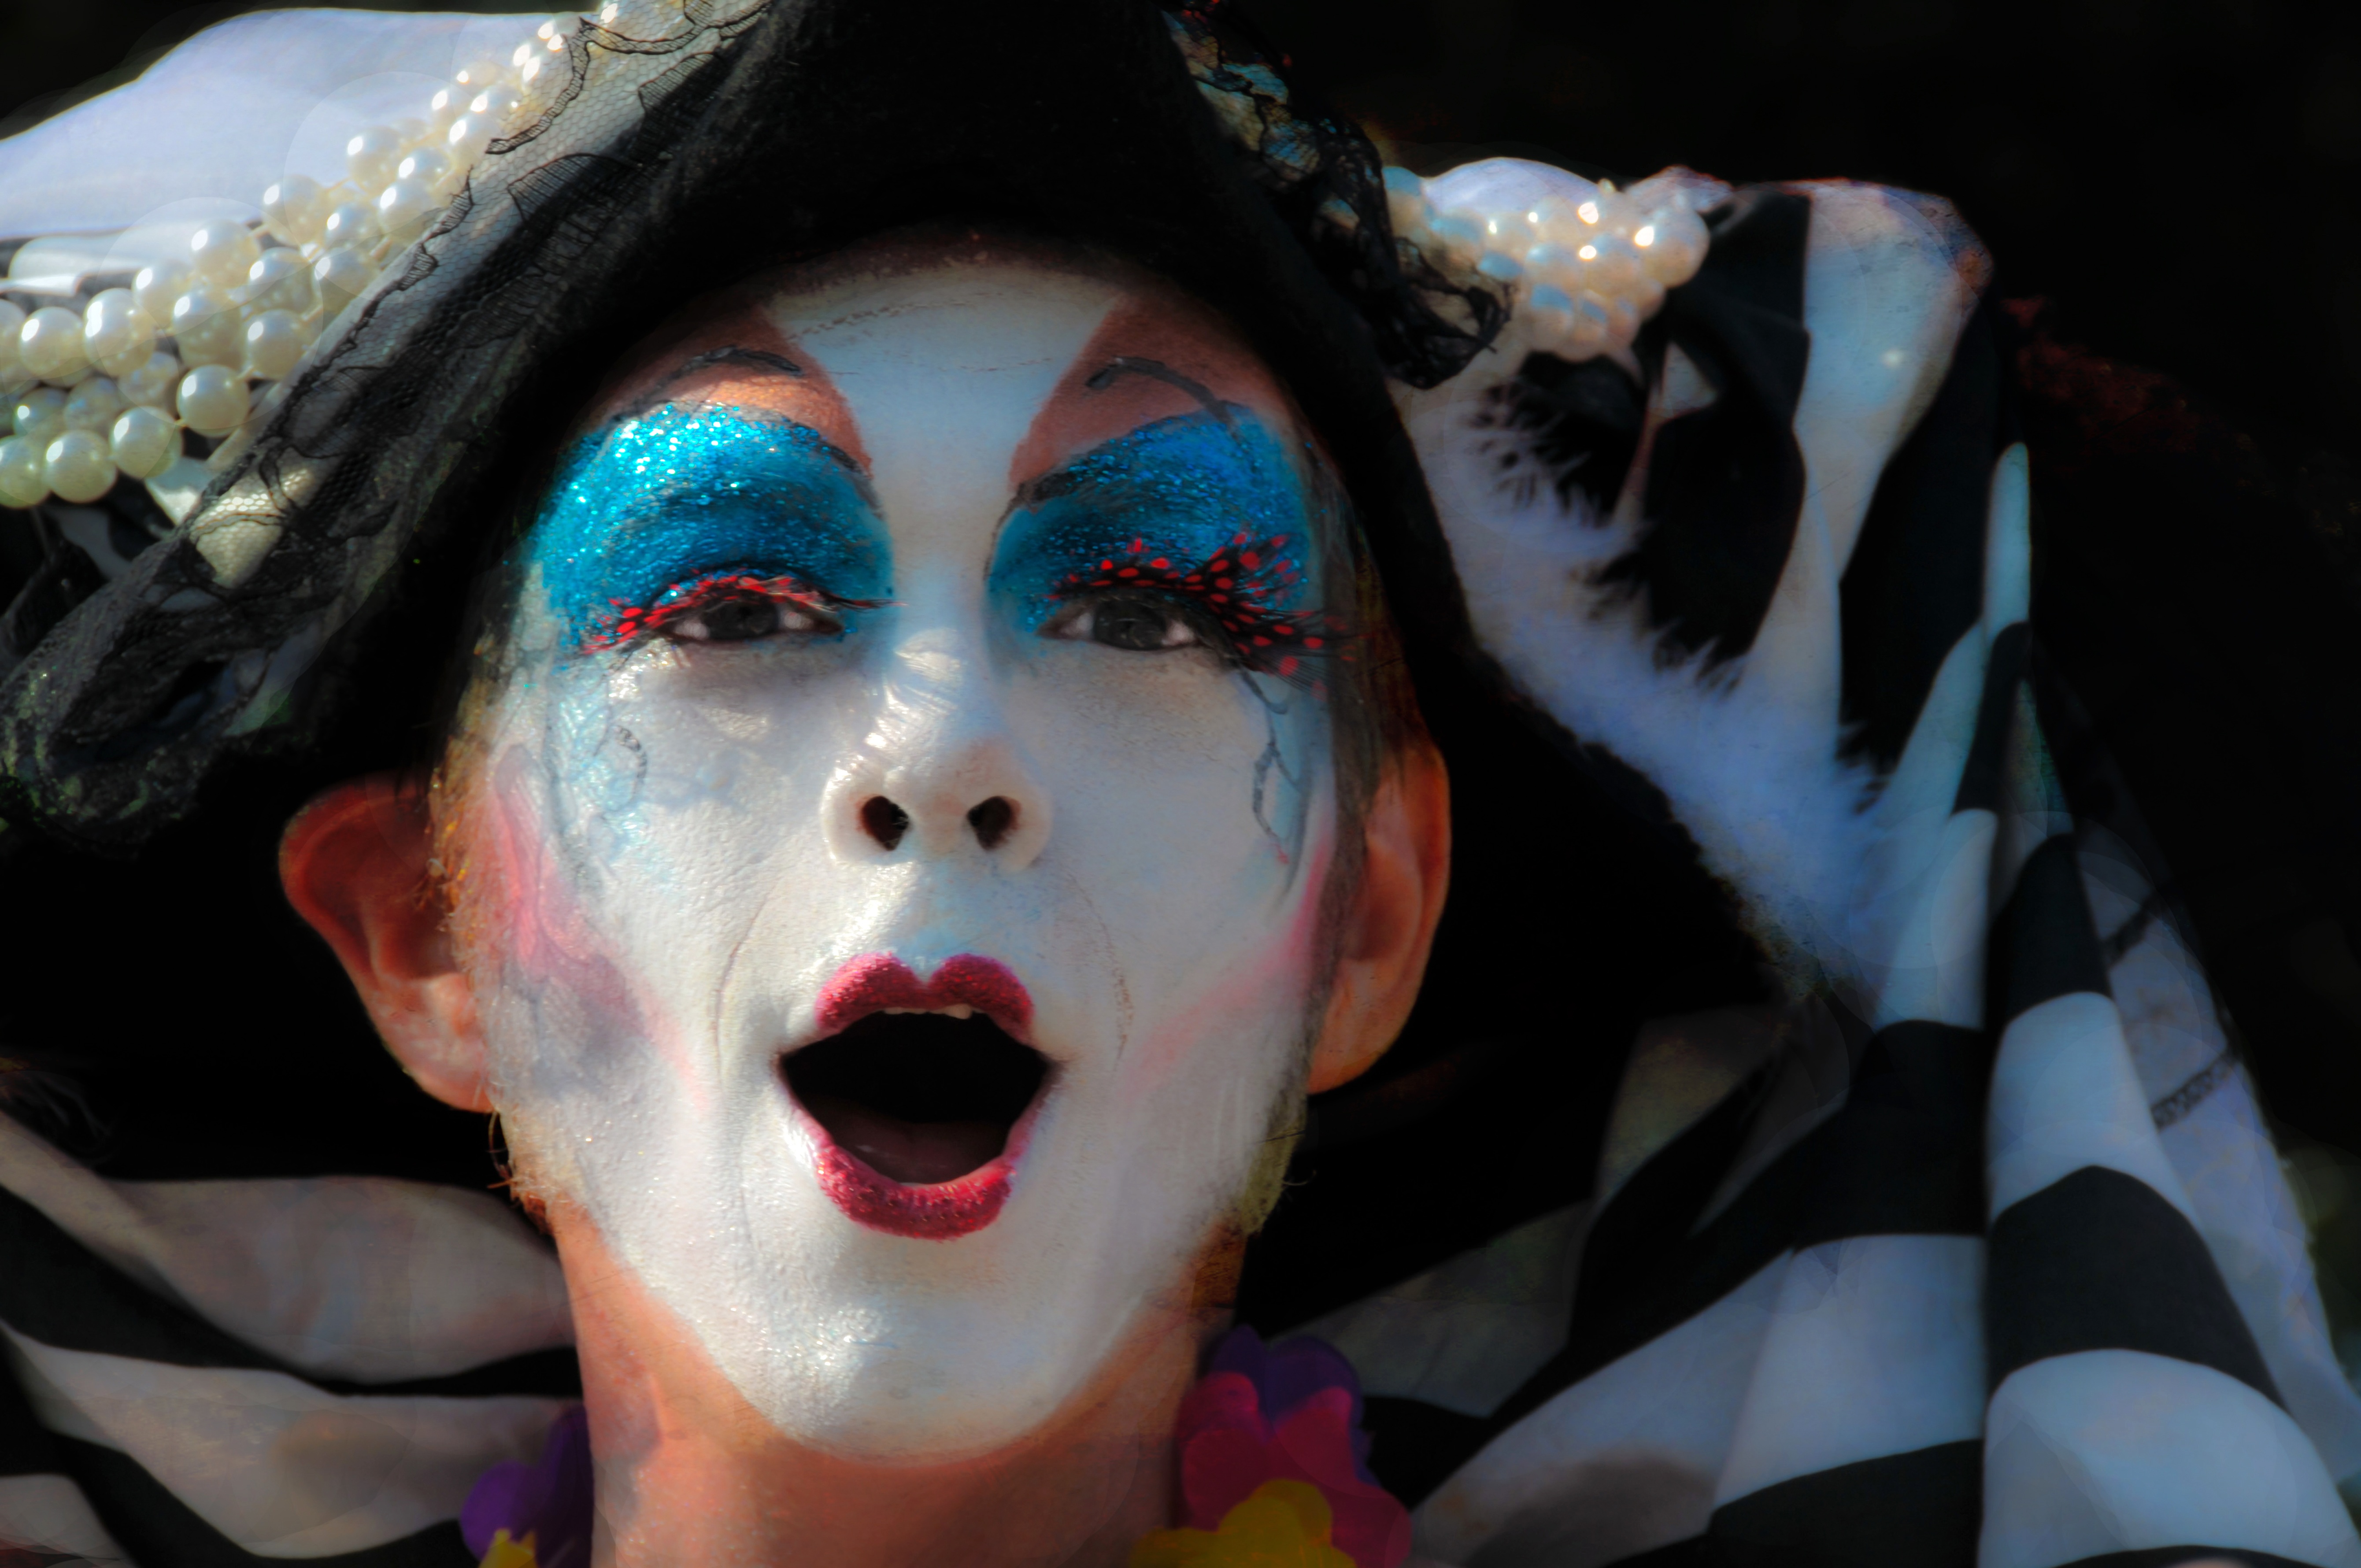
person, people, woman, white, celebration, carnival, color, clothing, lady, parade, makeup, performance art, clown, face, festival, mask, fun, head, funny, expression, costume, entertainment, lipstick, masque, pride, performing arts, open mouth, gay pride, pride parade, theatrics